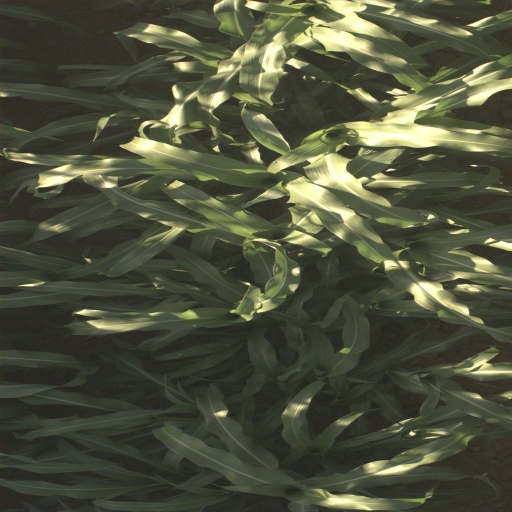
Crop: sorghum